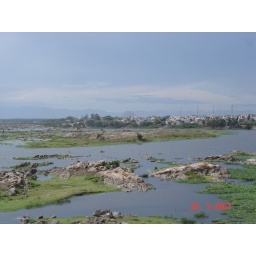
again, a shot from the running train, to catch a town by the banks of a river